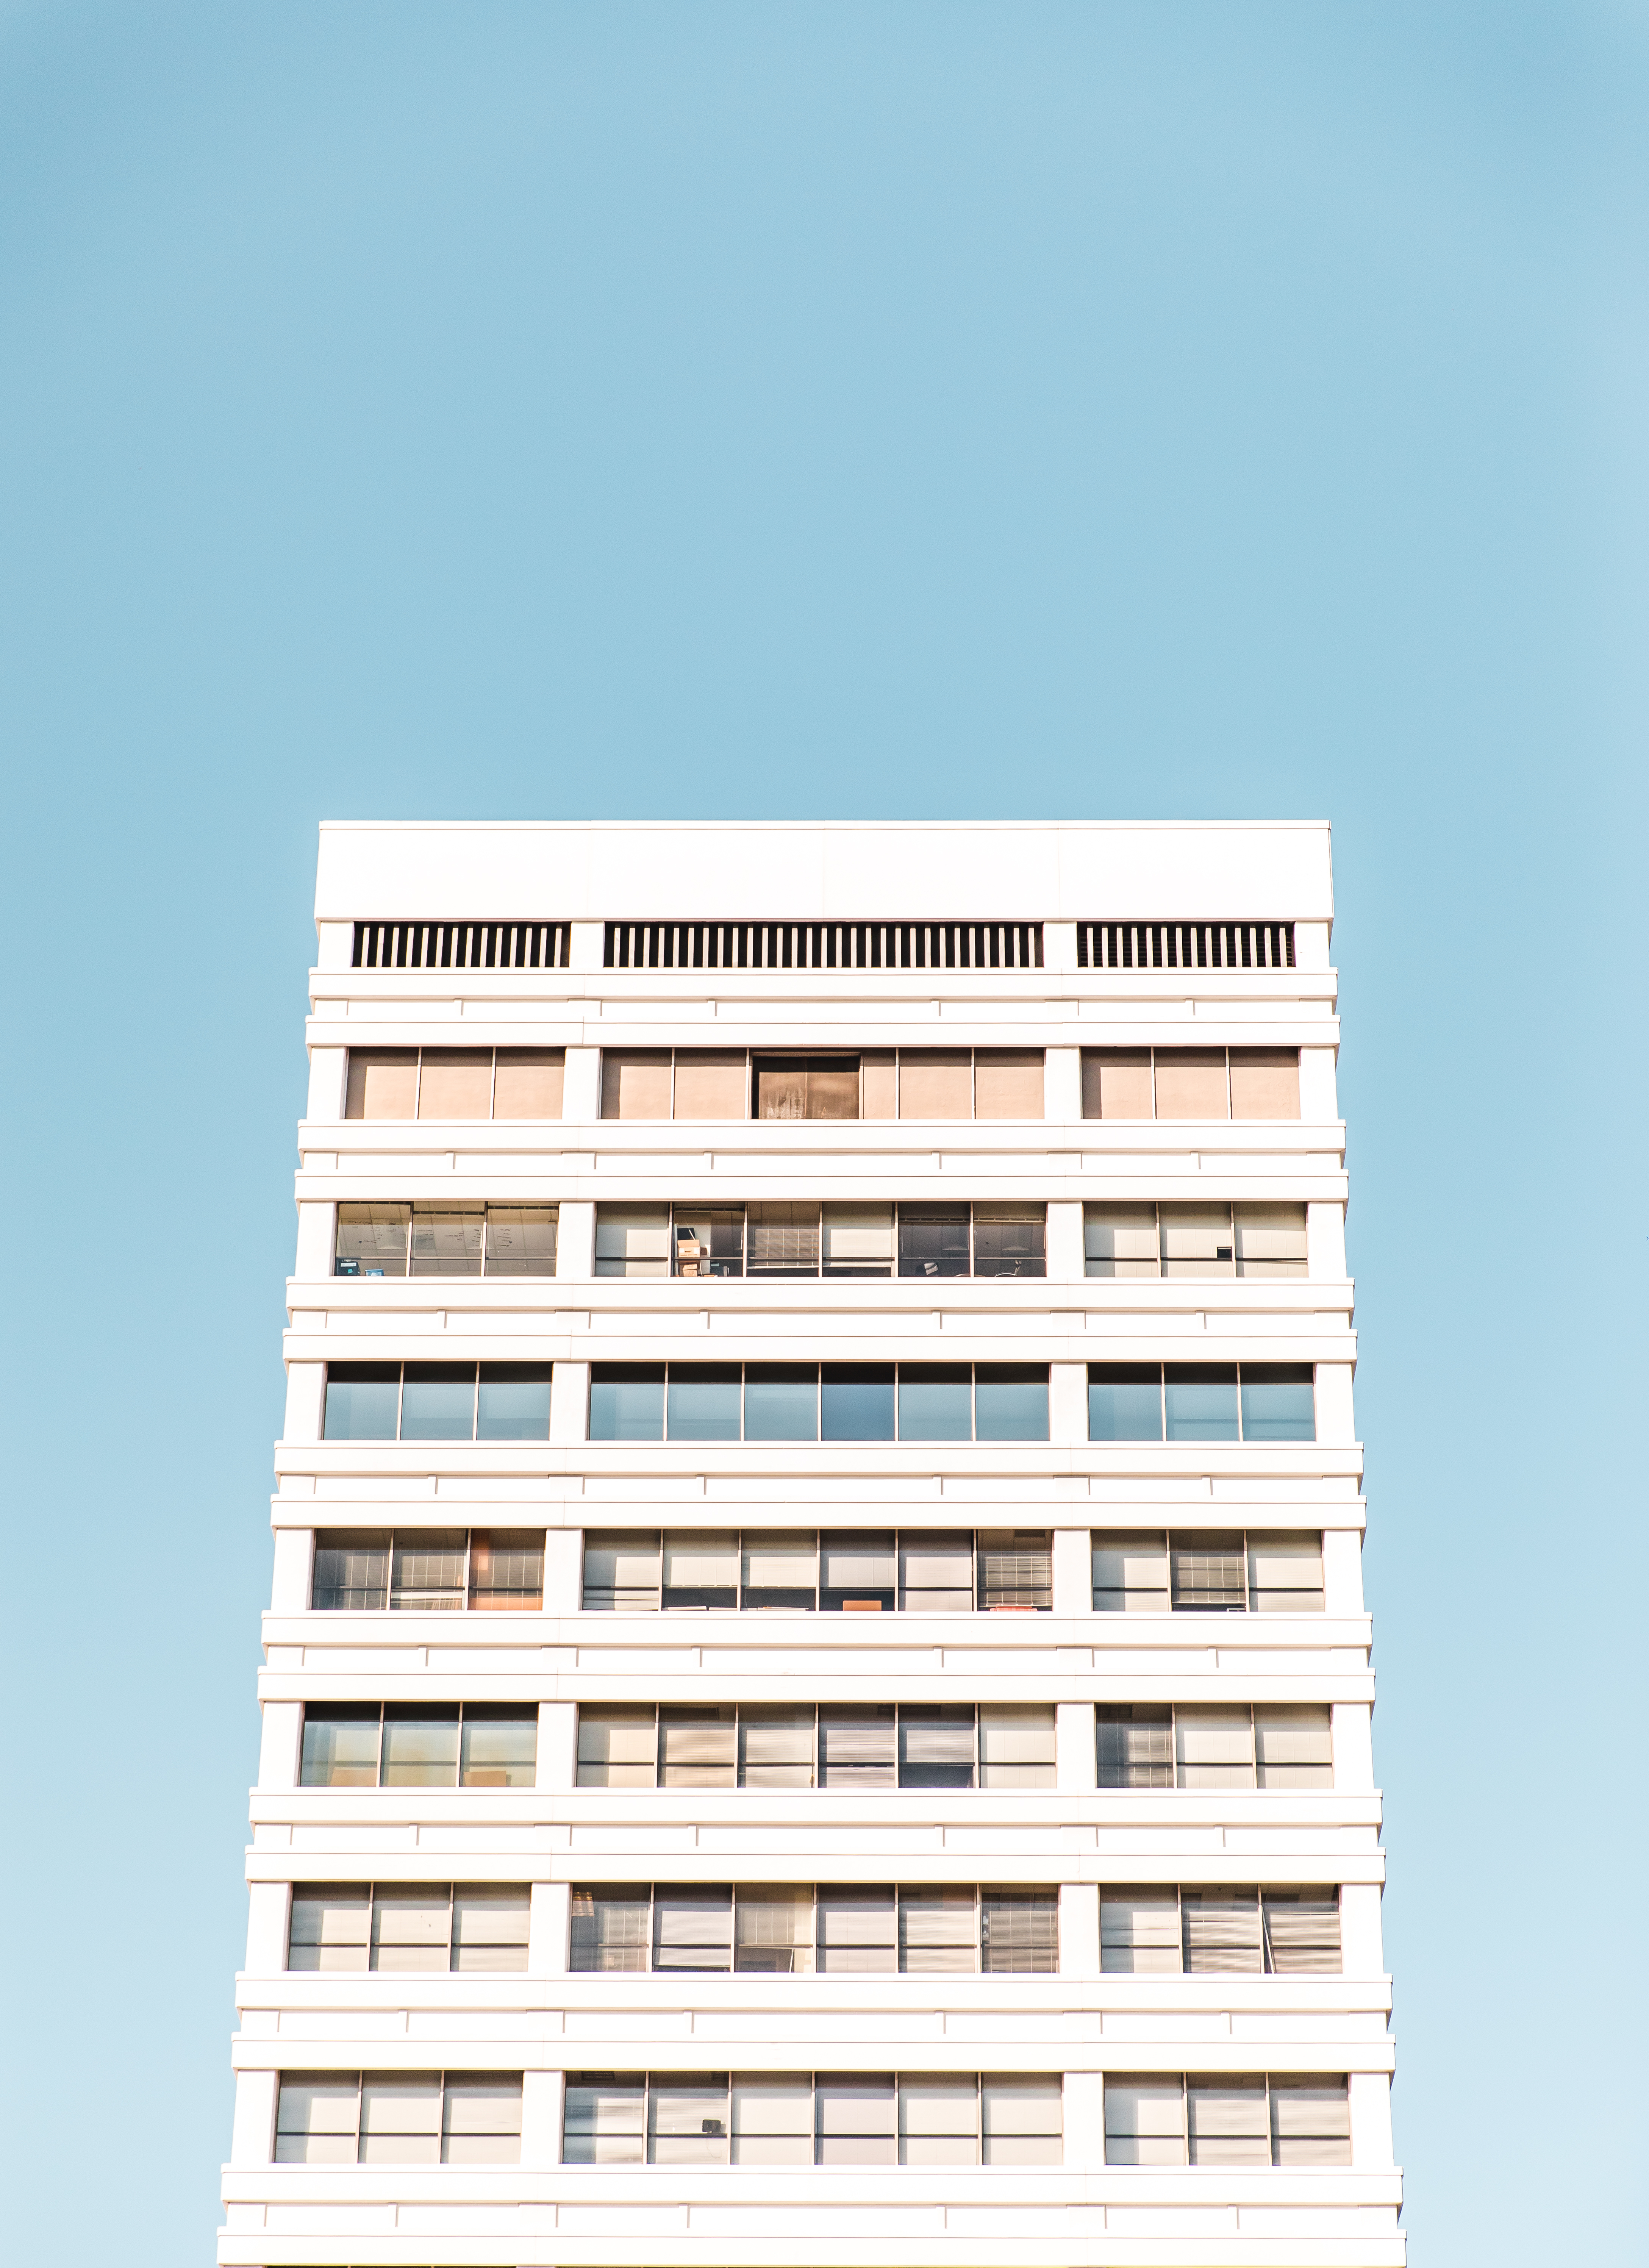
architecture, window, building, skyscraper, tower, facade, office building, tower block, minimal, apartment building, commercial building, condominium, brutalist architecture